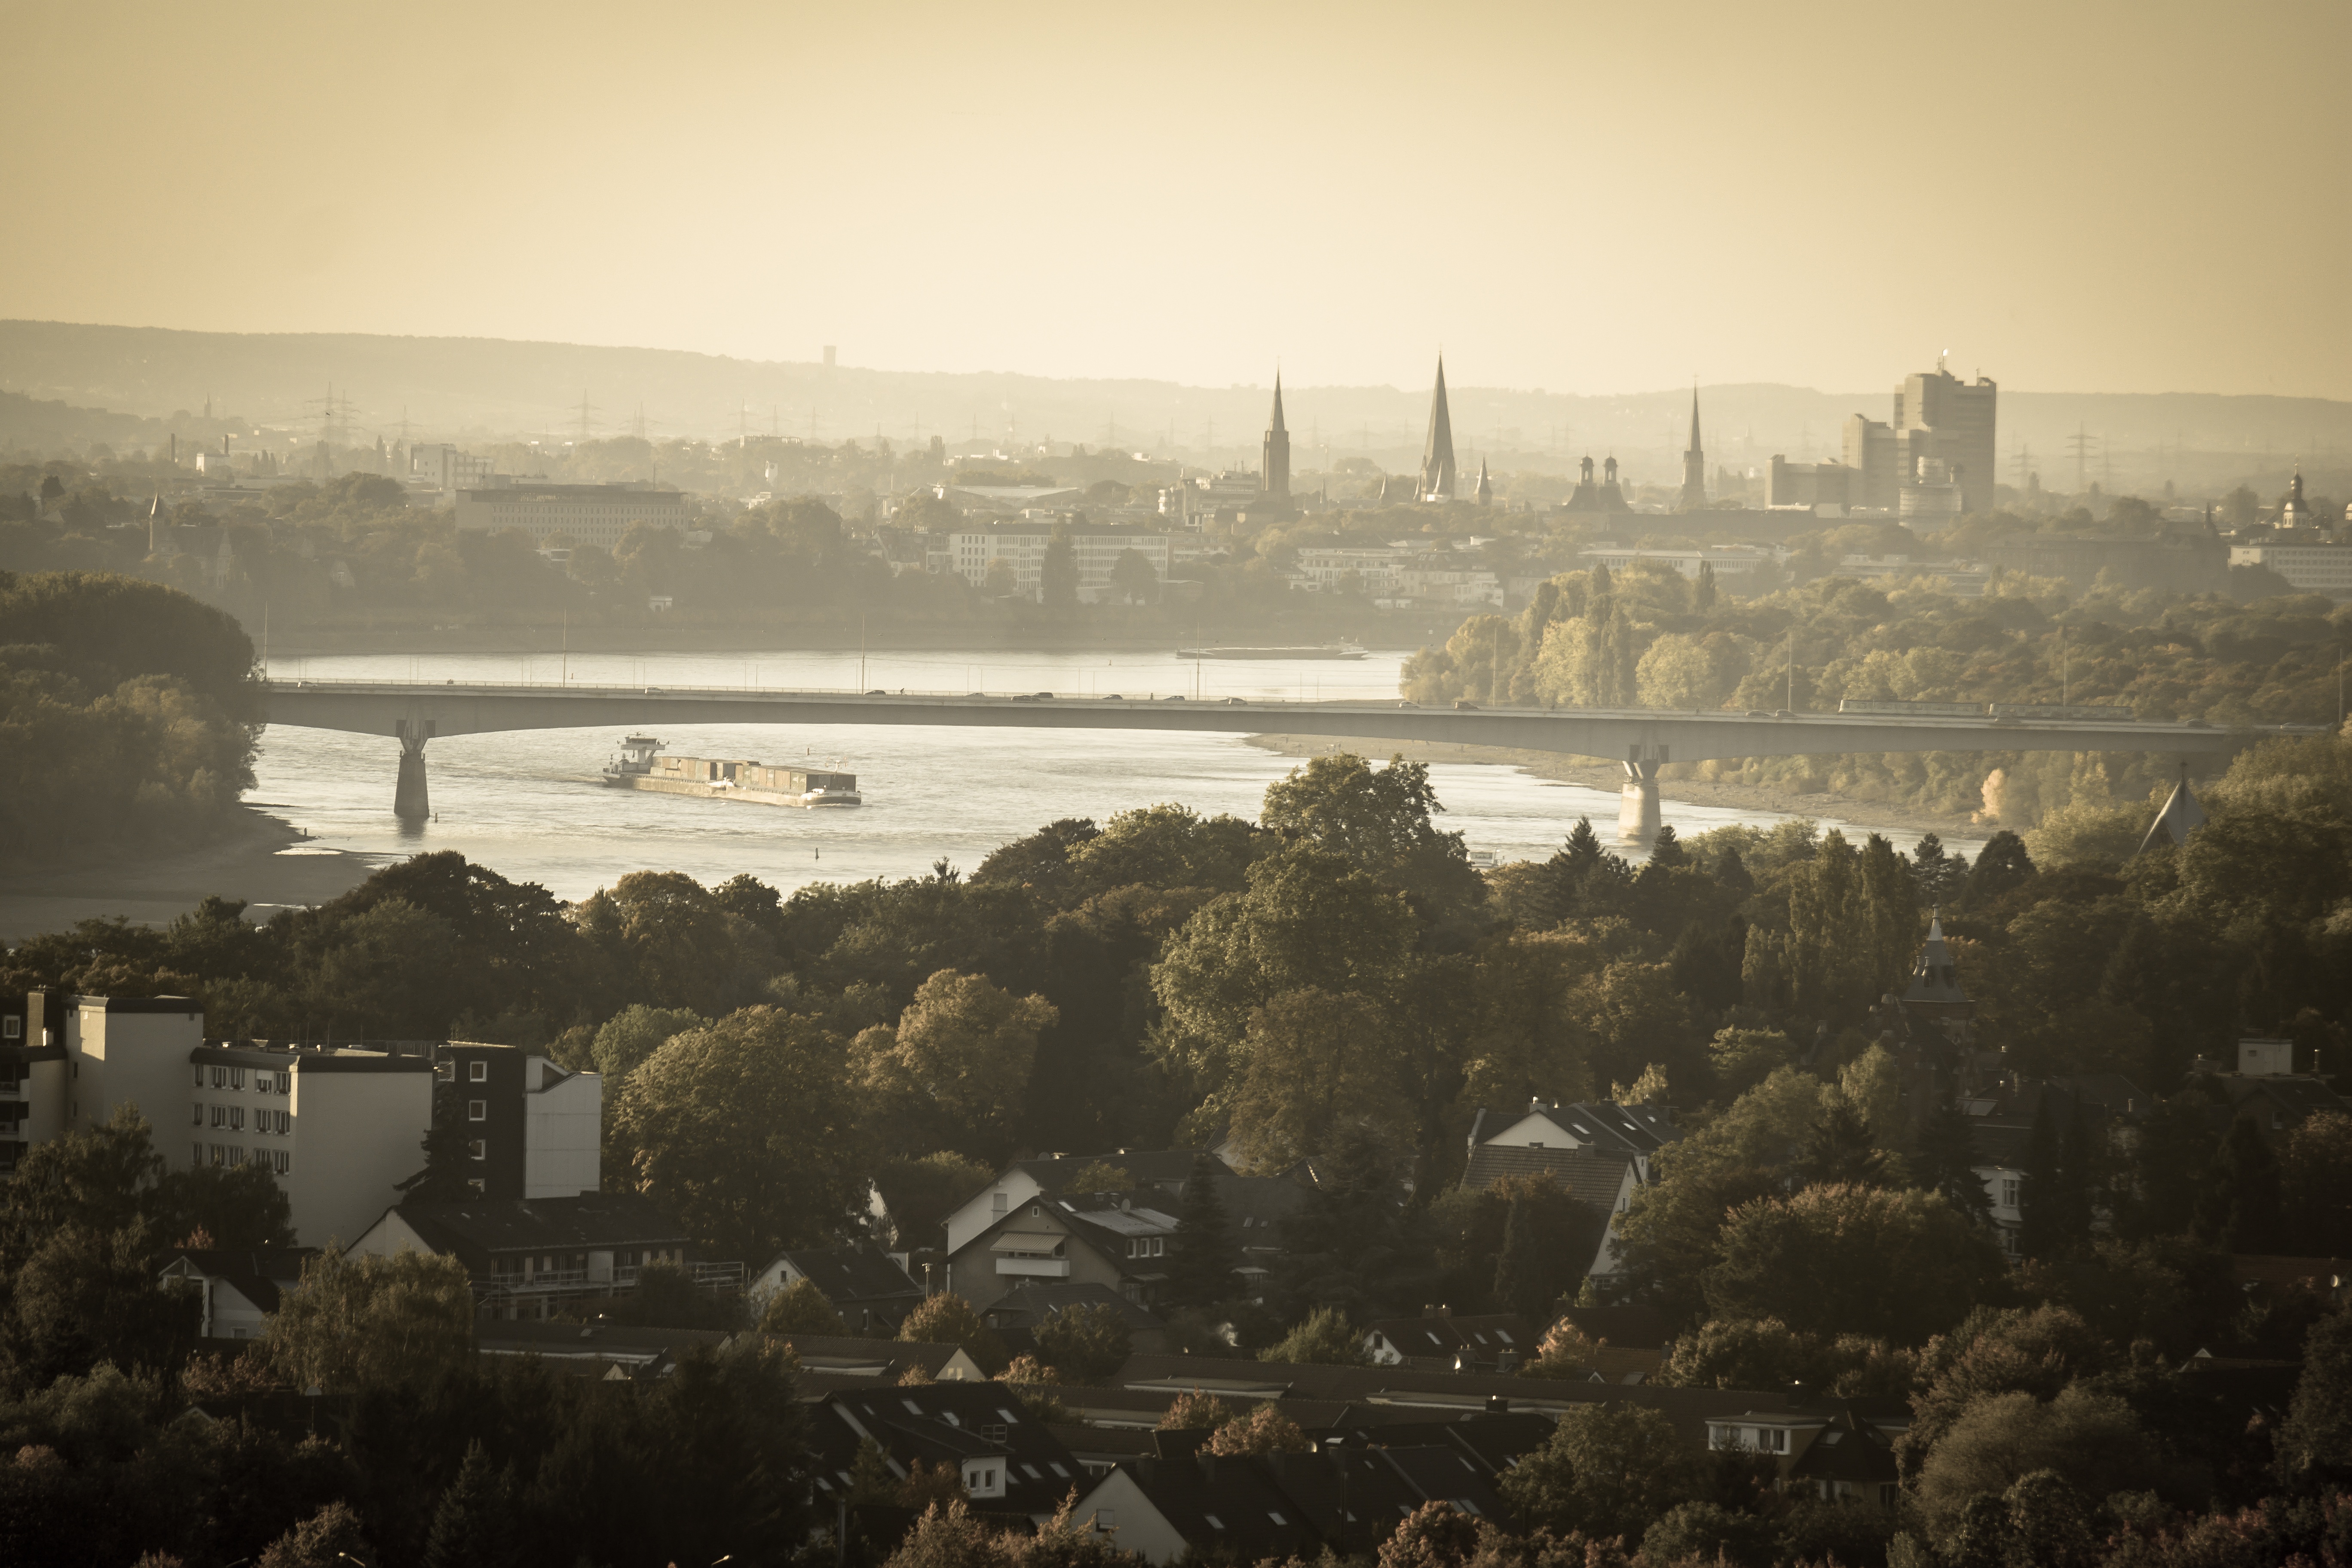
sea, horizon, fog, sunrise, sunset, mist, bridge, skyline, morning, view, dawn, city, ship, cityscape, downtown, dusk, evening, reflection, weather, haze, vision, outlook, rhine, bonn, distant, town home, bonn minster, cross church, atmospheric phenomenon